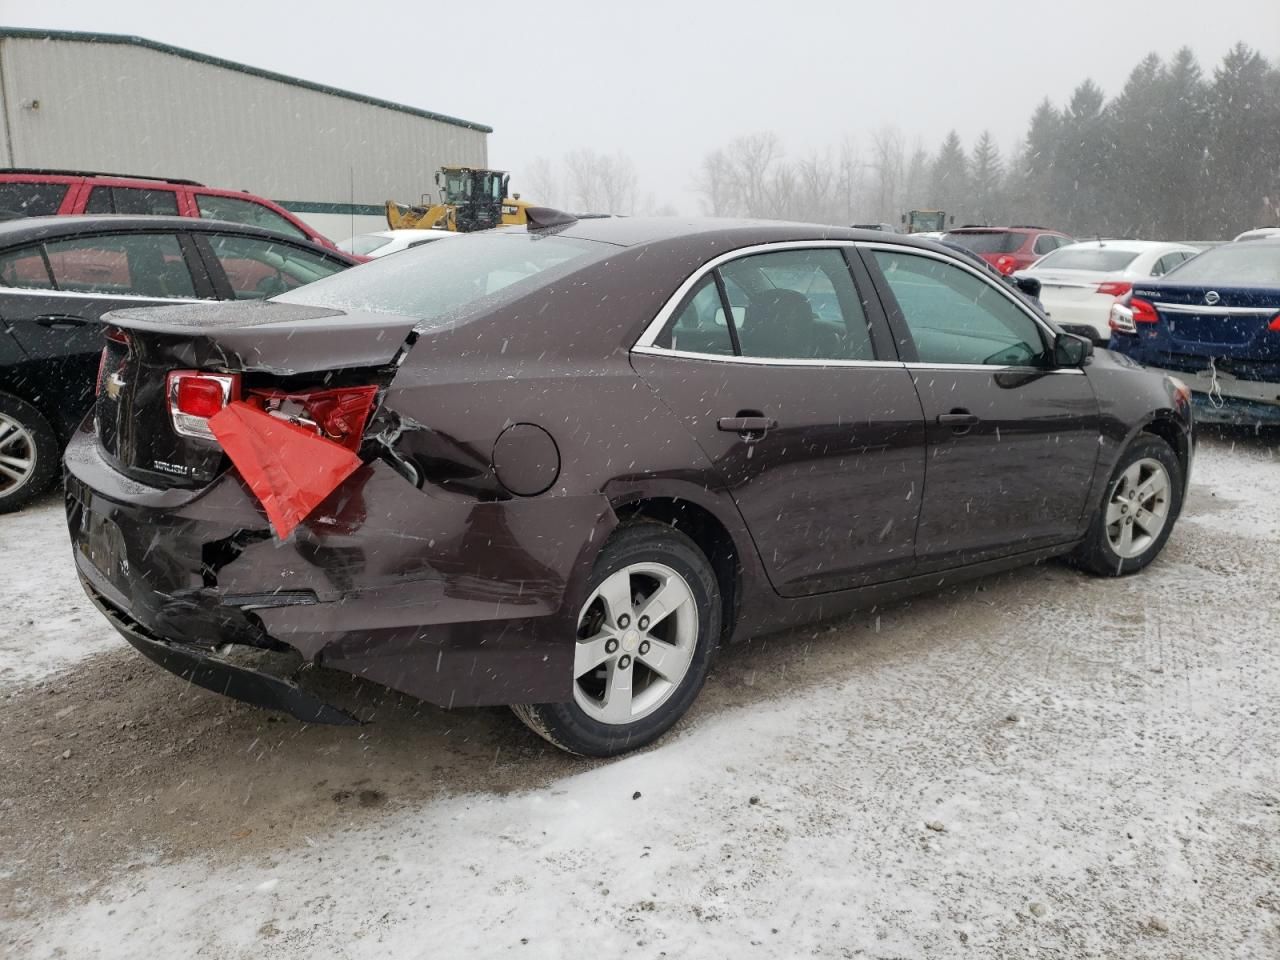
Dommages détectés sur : aile arrière droite, feu arrière droit, pare-choc arrière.
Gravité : majeur